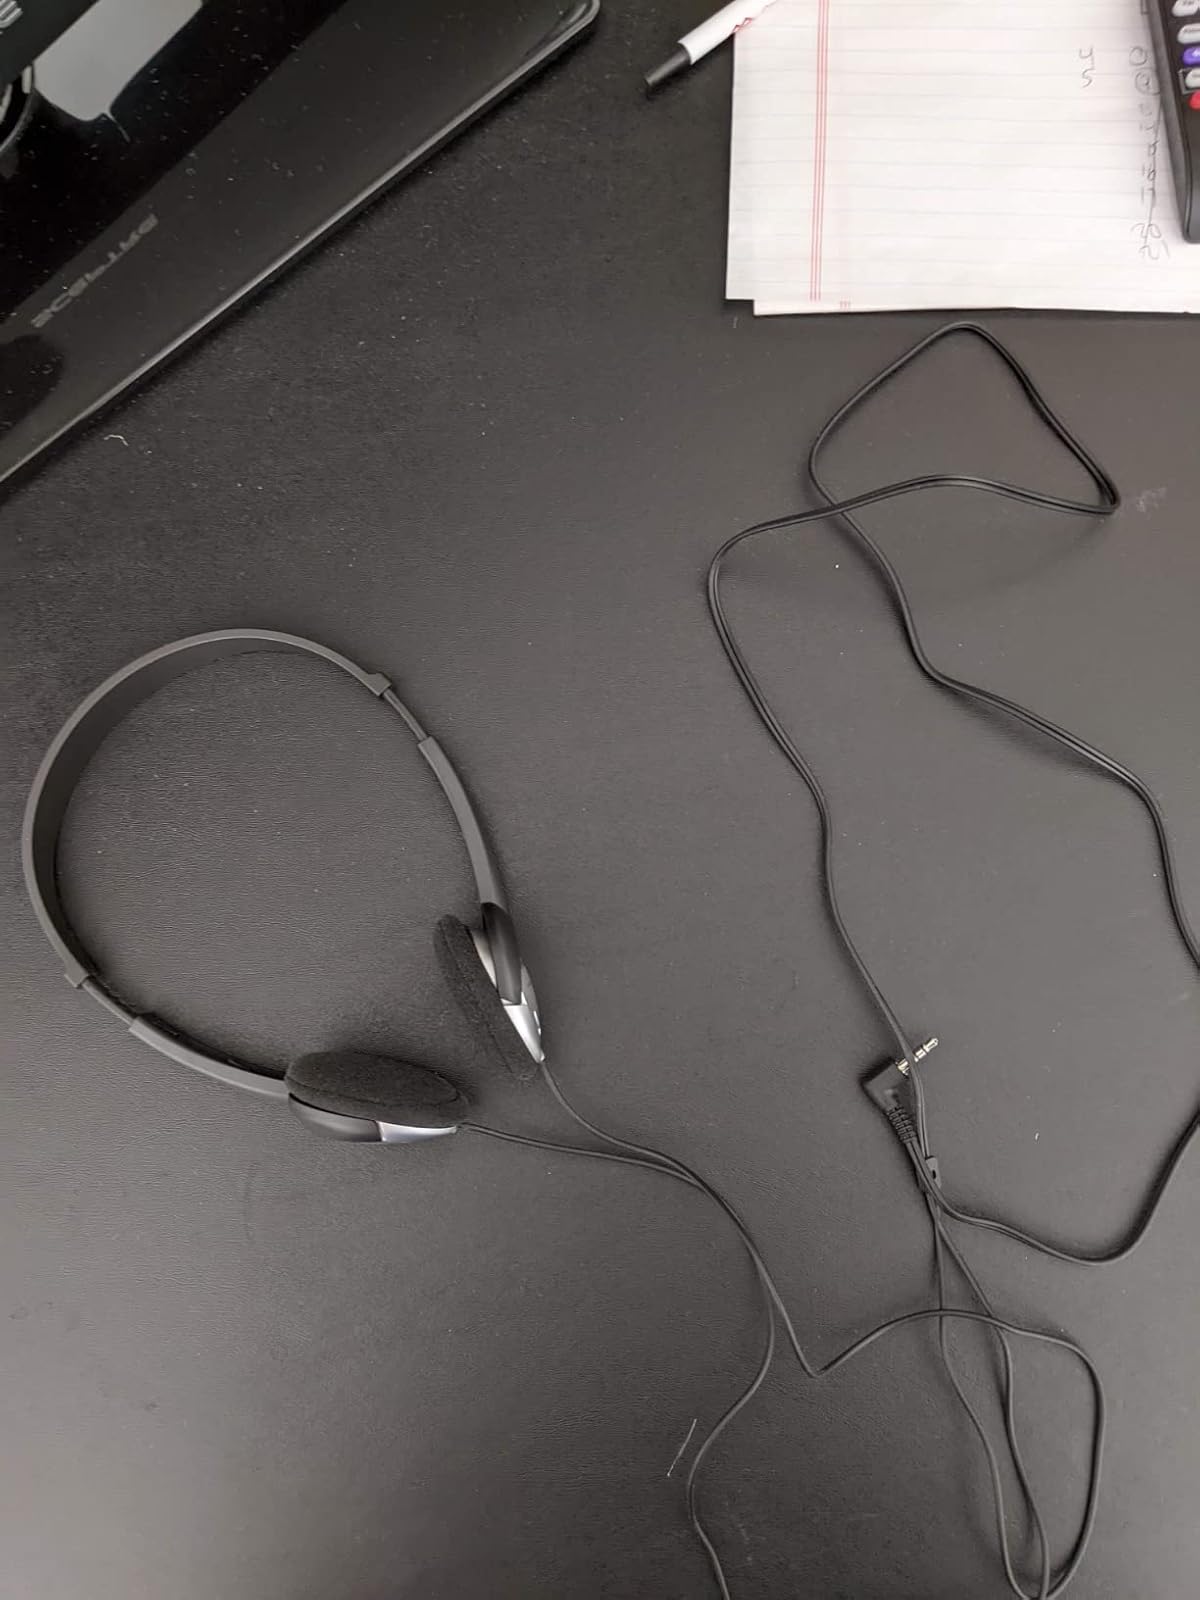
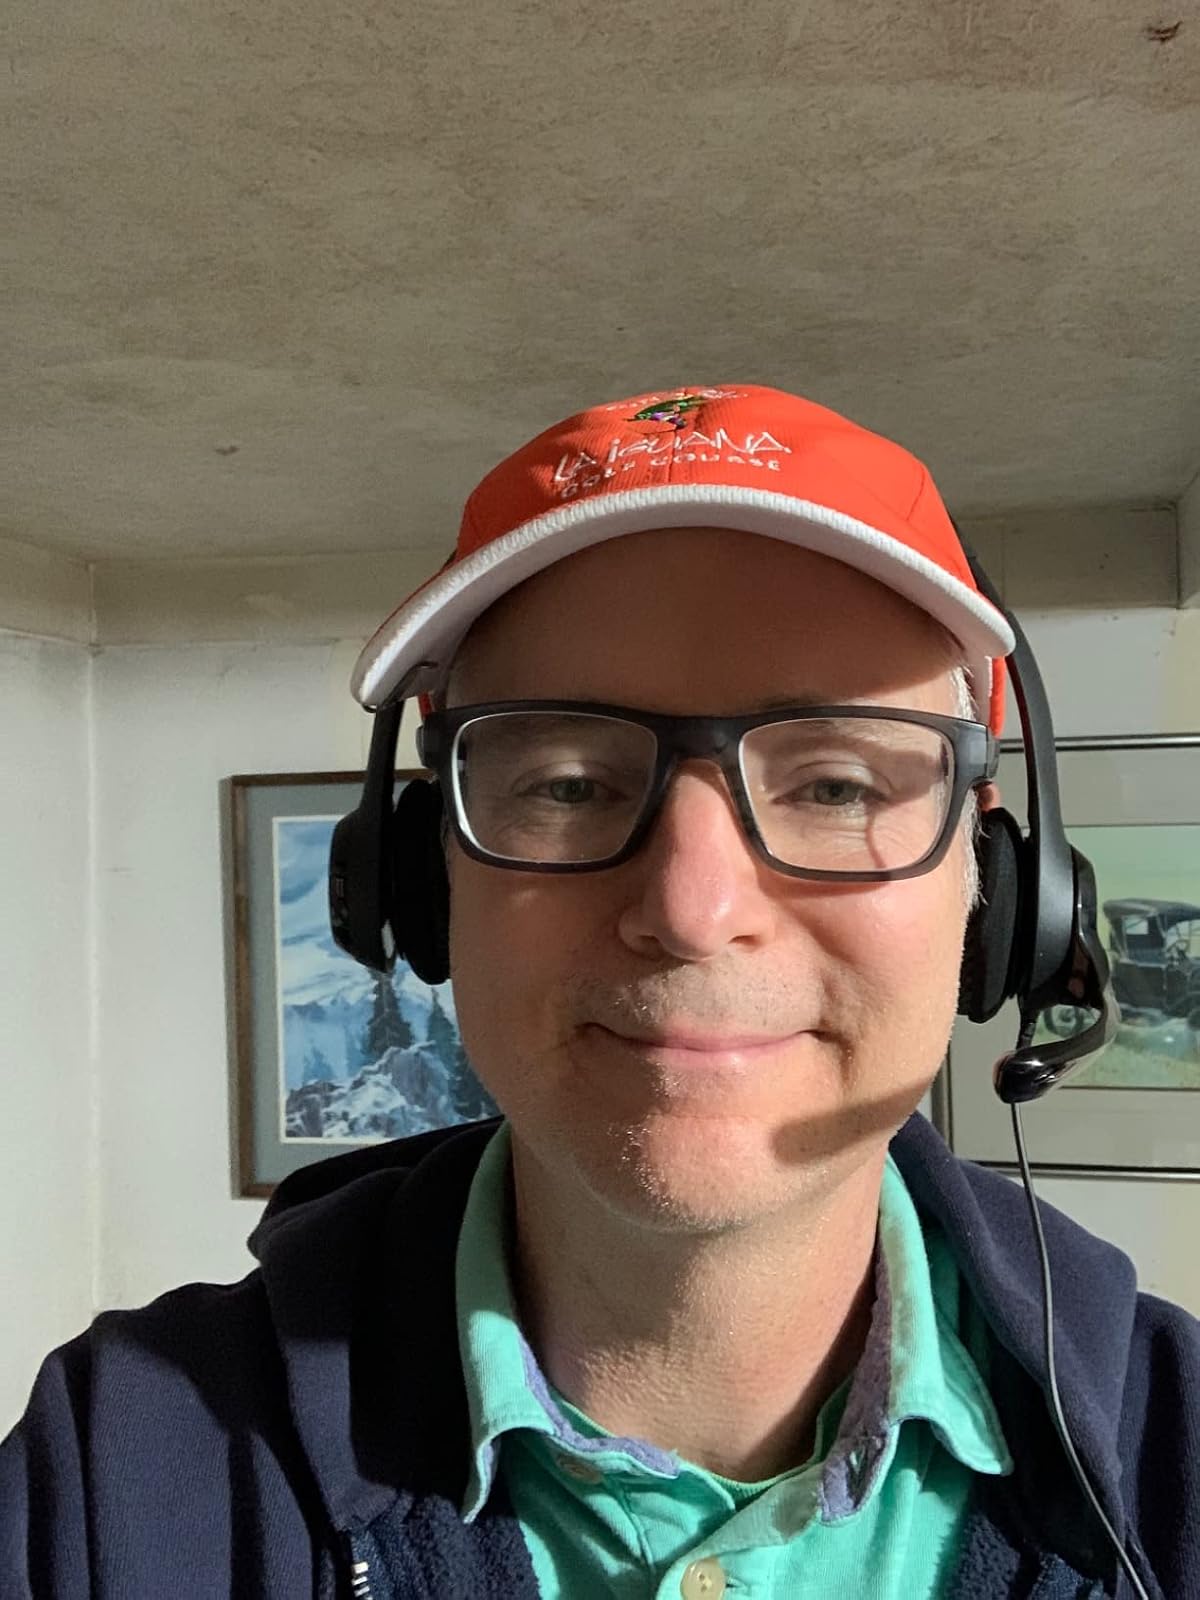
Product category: headphones
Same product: no